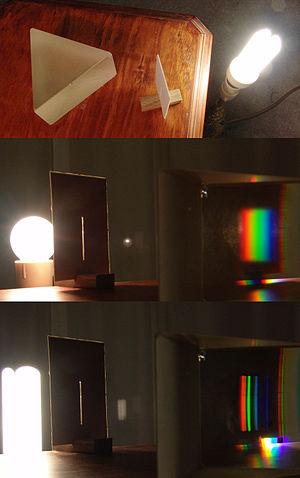
L'indice de rendu de couleur ou IRC est un nombre compris entre 0 et 100, qui a pour objectif de rendre compte de l’aptitude d’une source de lumière à restituer les couleurs d’un objet par rapport à celles produites avec une source de référence de même température de couleur. Ces deux facteurs, température de couleur et indice de rendu des couleurs, permettent de qualifier sommairement une source de lumière.
La lampe est un objet destiné à produire de la lumière, généralement polychromatique.